Australian Services cricket team

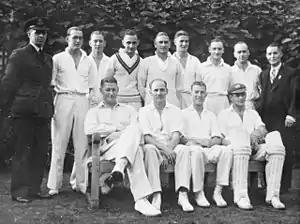
The team for the first RAAF match. Miller is standing sixth from left. The RAAF team later merged with the AIF team to form the Services team.

The Australians and their schedule was administered by Keith Johnson, a member of the Australian Board of Control and the New South Wales Cricket Association. During World War II, Johnson served in the Royal Australian Air Force (RAAF) and the rose to the rank of Flight Lieutenant and was deployed to London, where he did public relations work at the RAAF's overseas headquarters. Officially a military unit, the team's commanding officer was Squadron Leader Stan Sismey of the RAAF, although the on-field captain was Warrant Officer Lindsay Hassett of the Second Australian Imperial Force.